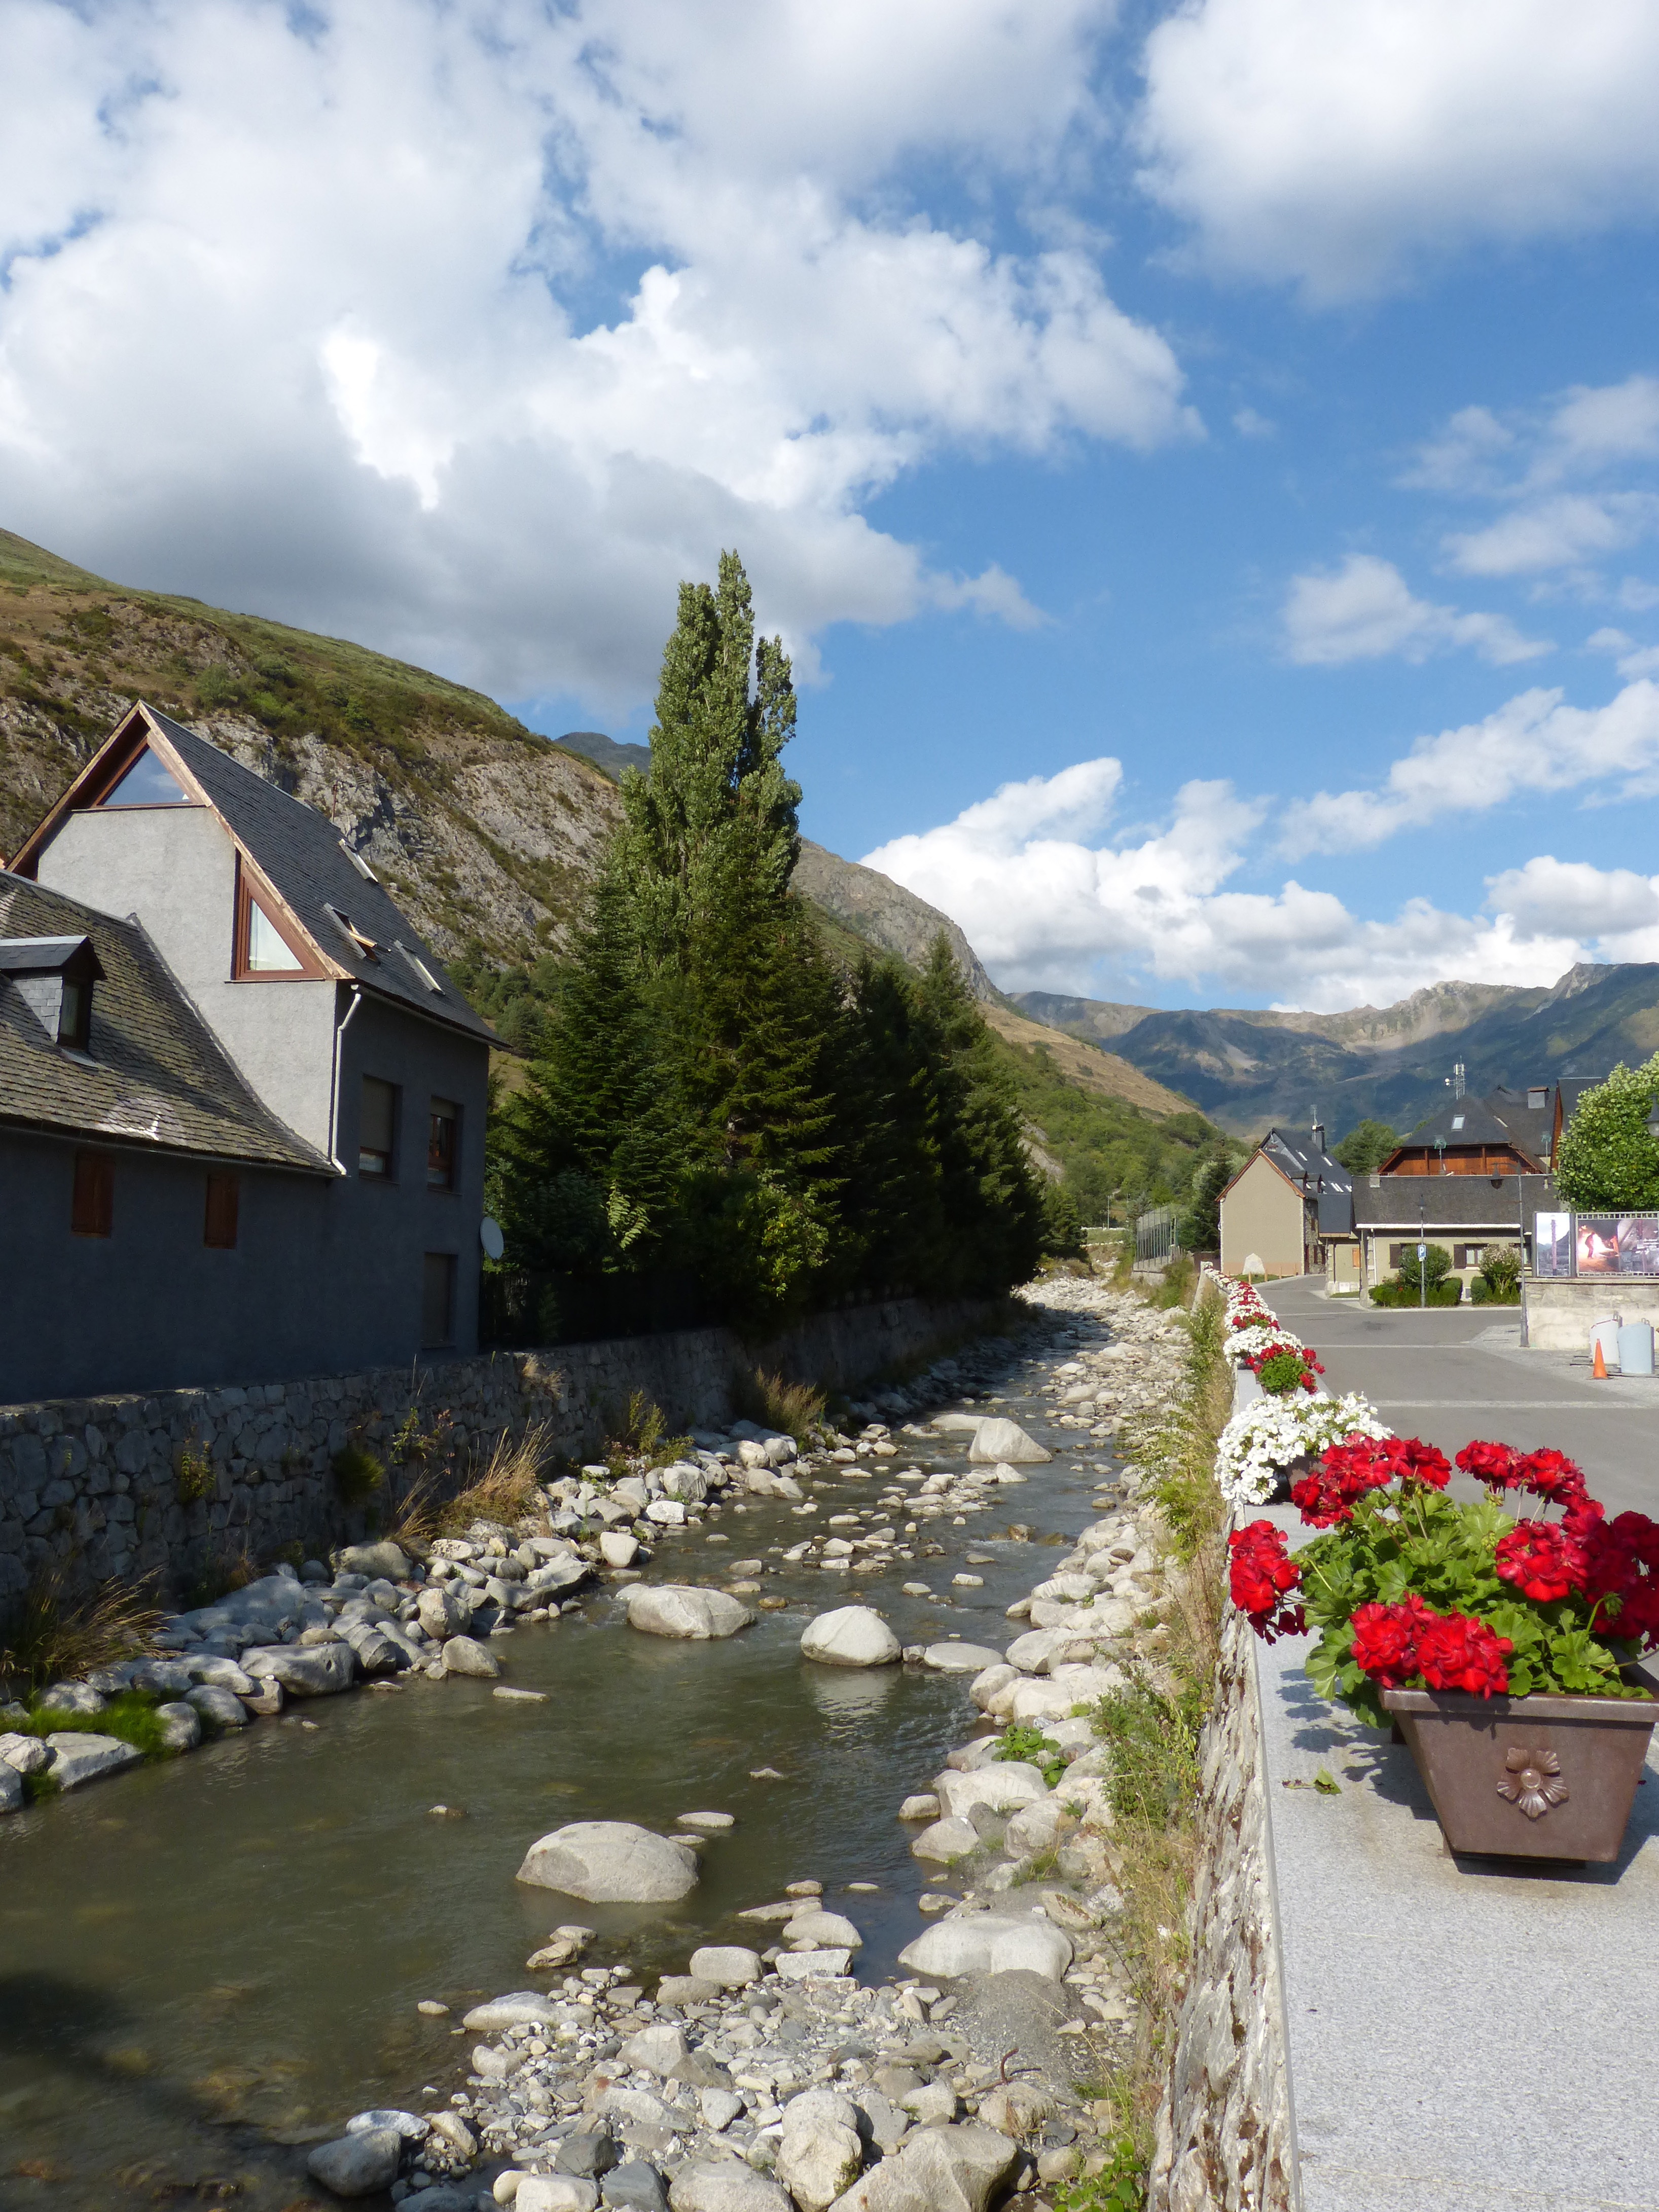
landscape, mountain, people, flower, river, mountain range, vacation, village, garden, waterway, beauty, pyrenees, rural area, val d aran, arties